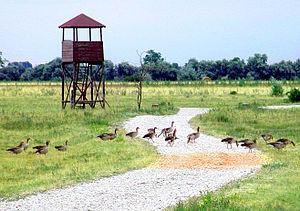
Le parc national de Fertő-Hanság de : Nationalpark Neusiedler See – Seewinkel, [naʦiona:lpaʁk nɔʏzidləʁ ze: - ze:vinkəl]) est un parc national commun à la Hongrie et à l'Autriche créé en 1991. Il fait partie du Patrimoine Mondial de l'UNESCO depuis 2001 au titre de paysage culturel et depuis 2009 il est classé site Ramsar.
Les choix de traductions des termes hongrois désignant les différentes catégories d'aires protégées sont ici complètements arbitraires.
Cet article recense les zones humides de Hongrie concernées par la convention de Ramsar.